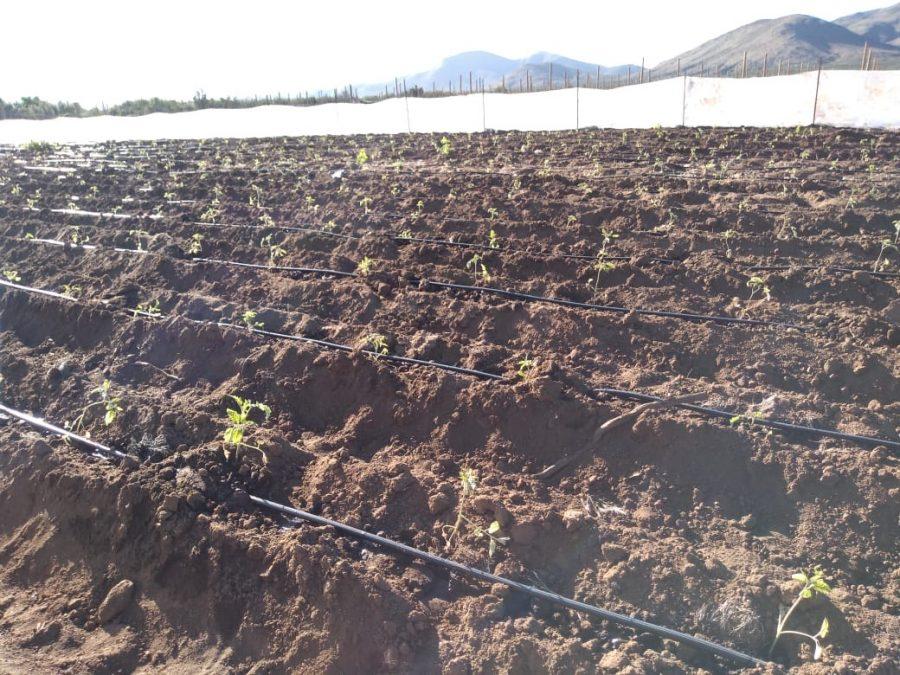
Hili ni shamba lililo na mimea changa inayoota kwa mstari, ikiashiria kilimo cha mpangilio mzuri. Mabomba ya umwangiliaji yamewekwa kati ya mistari ya mimea yakionyesha matumizi ya teknolojia ya kisasa, kusaidia mimea kua hata katika mazingira ya ukame.